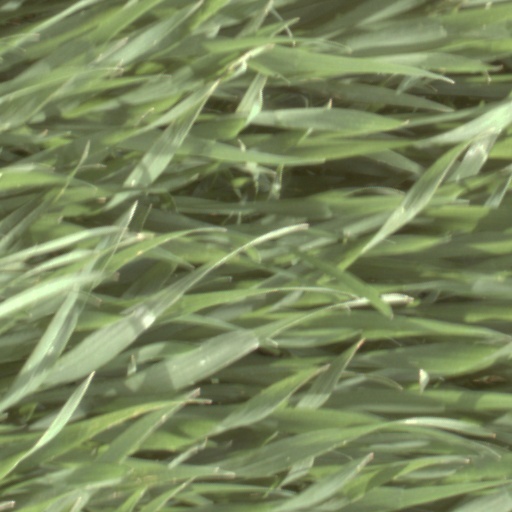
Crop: wheat